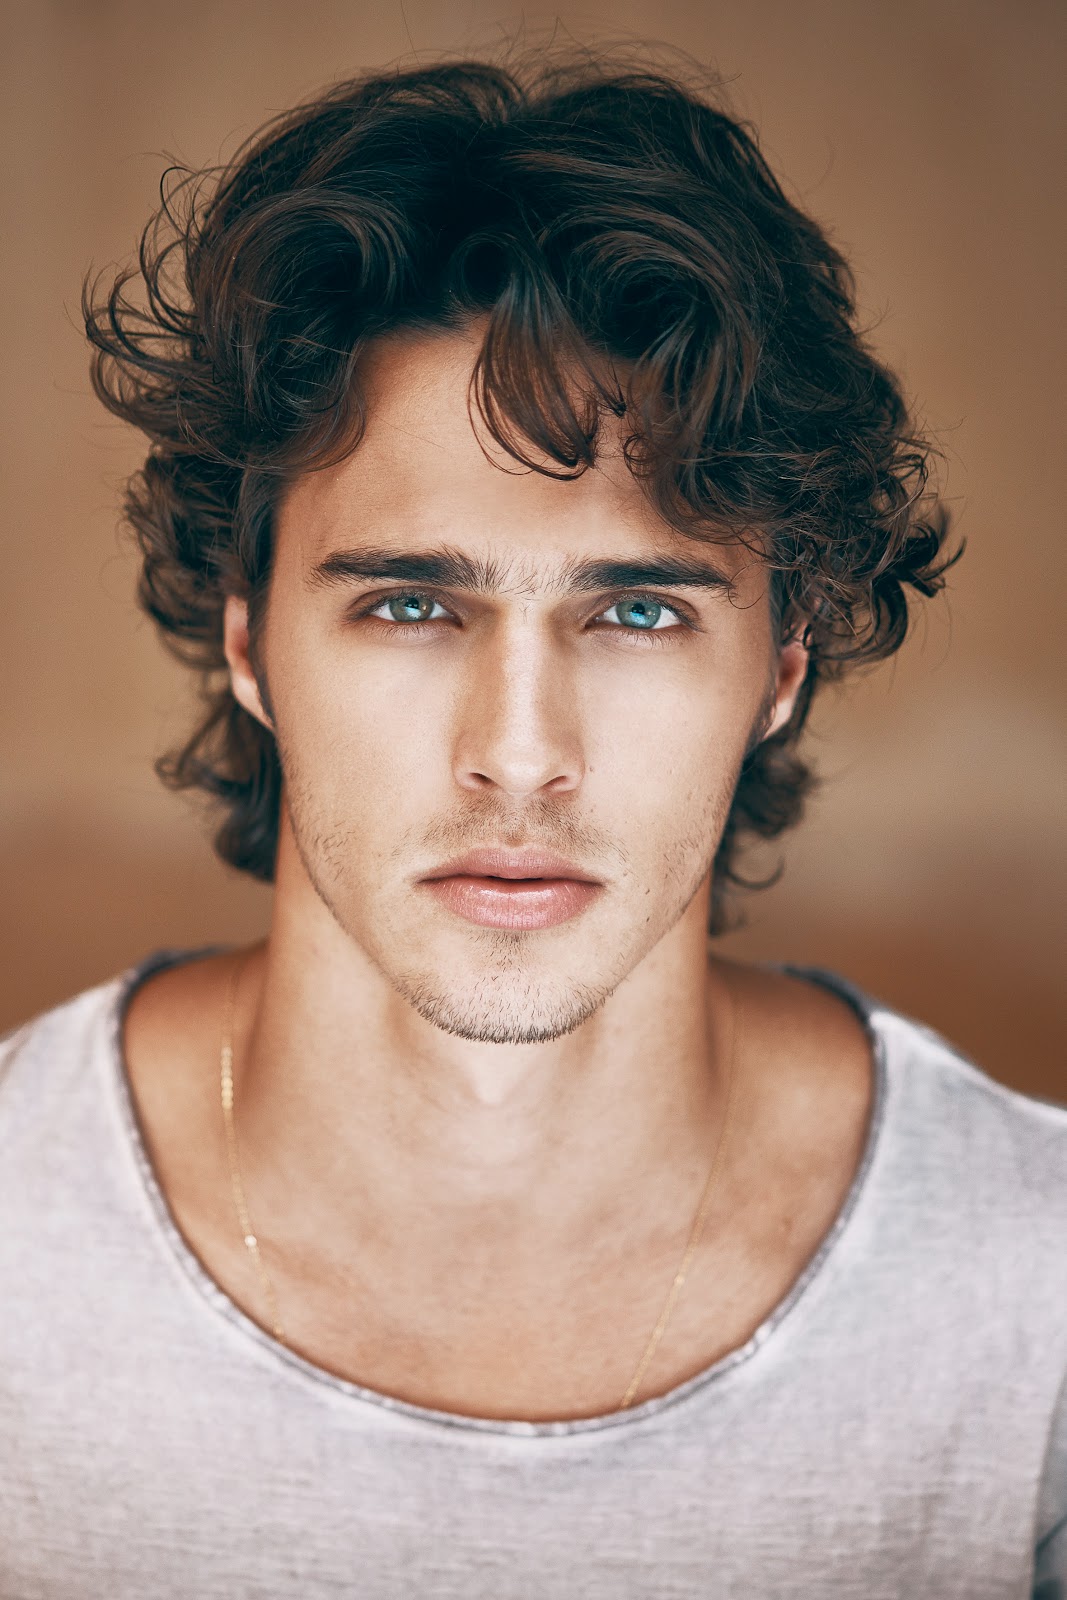
Label: Colored